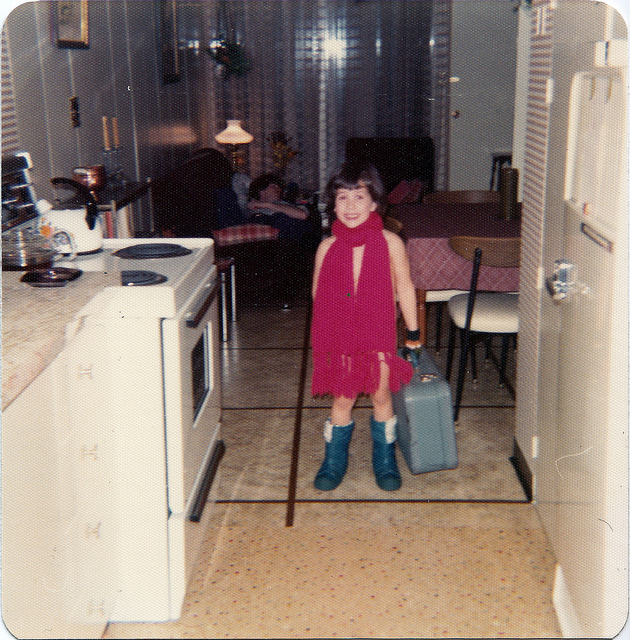
user: Given an image and a question. Answer the question in a short answer. Question: What type of shoes is the child wearing? Short Answer:
assistant: boot